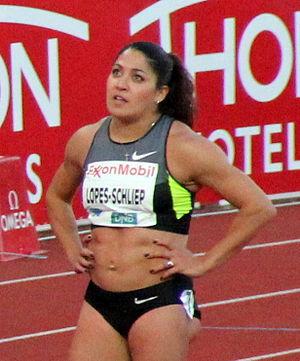
Priscilla Lopes-Schliep est une athlète canadienne spécialiste du 100 mètres haies. En 2010, elle remporte la Ligue de diamant de la discipline.